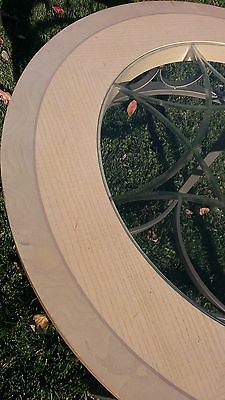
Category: table